Flag of Puerto Rico

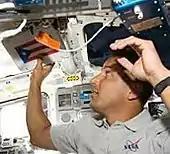
The "Monoestrellada" and astronaut Acaba aboard the Discovery Space Shuttle (2009)

The flag is mentioned in Spanish for a second time in the same memoir under "Memoria de la Sección Puerto Rico del Partido Revolucionario Cubano" (Memoir of the Puerto Rico Section of the Cuban Revolutionary Party), an account written by Puerto Rican senior committee member Roberto H. Todd and endorsed by fellow member José Julio Henna, president of the committee, at the end of the functions of the Puerto Rican Revolutionary Committee in 1898: